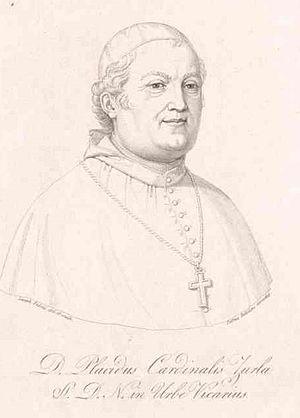
Giacinto Placido Zurla né le 2 avril 1769 à Legnago et mort à Palerme le 29 octobre 1834 est un cardinal italien, vicaire général du pape Léon XII.